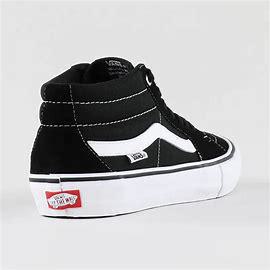
Brand: Vans
Model: SK8 Mid